Self-anointing in animals

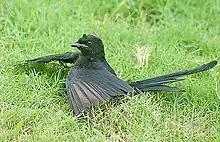
A black drongo in a typical "anting" posture

The use of millipedes in self-anointing by birds has been reported for the strong-billed woodcreeper ("Xiphocolaptes promeropirhyncus") in Belize, the little shrike-thrush ("Colluricincla megarhyncha parvula") in Australia, the black-throated shrikebill ("Clytorhynchus nigrogularis") and the jungle mynah ("Acridotheres fuscus") in the Fiji Islands, the European robin ("Erithacus rubecula") in England and the grey-winged trumpeter ("Psophia crepitans") and the pale-winged trumpeter ("P. leucoptera") in northern South America.